Captain Freese House

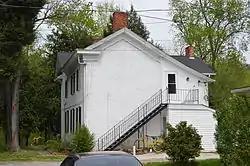

The Capt. Freese House, on Sycamore St. facing the Big Sandy River in Louisa, Kentucky, United States was built in 1853. It was listed on the National Register of Historic Places in the year 1988.